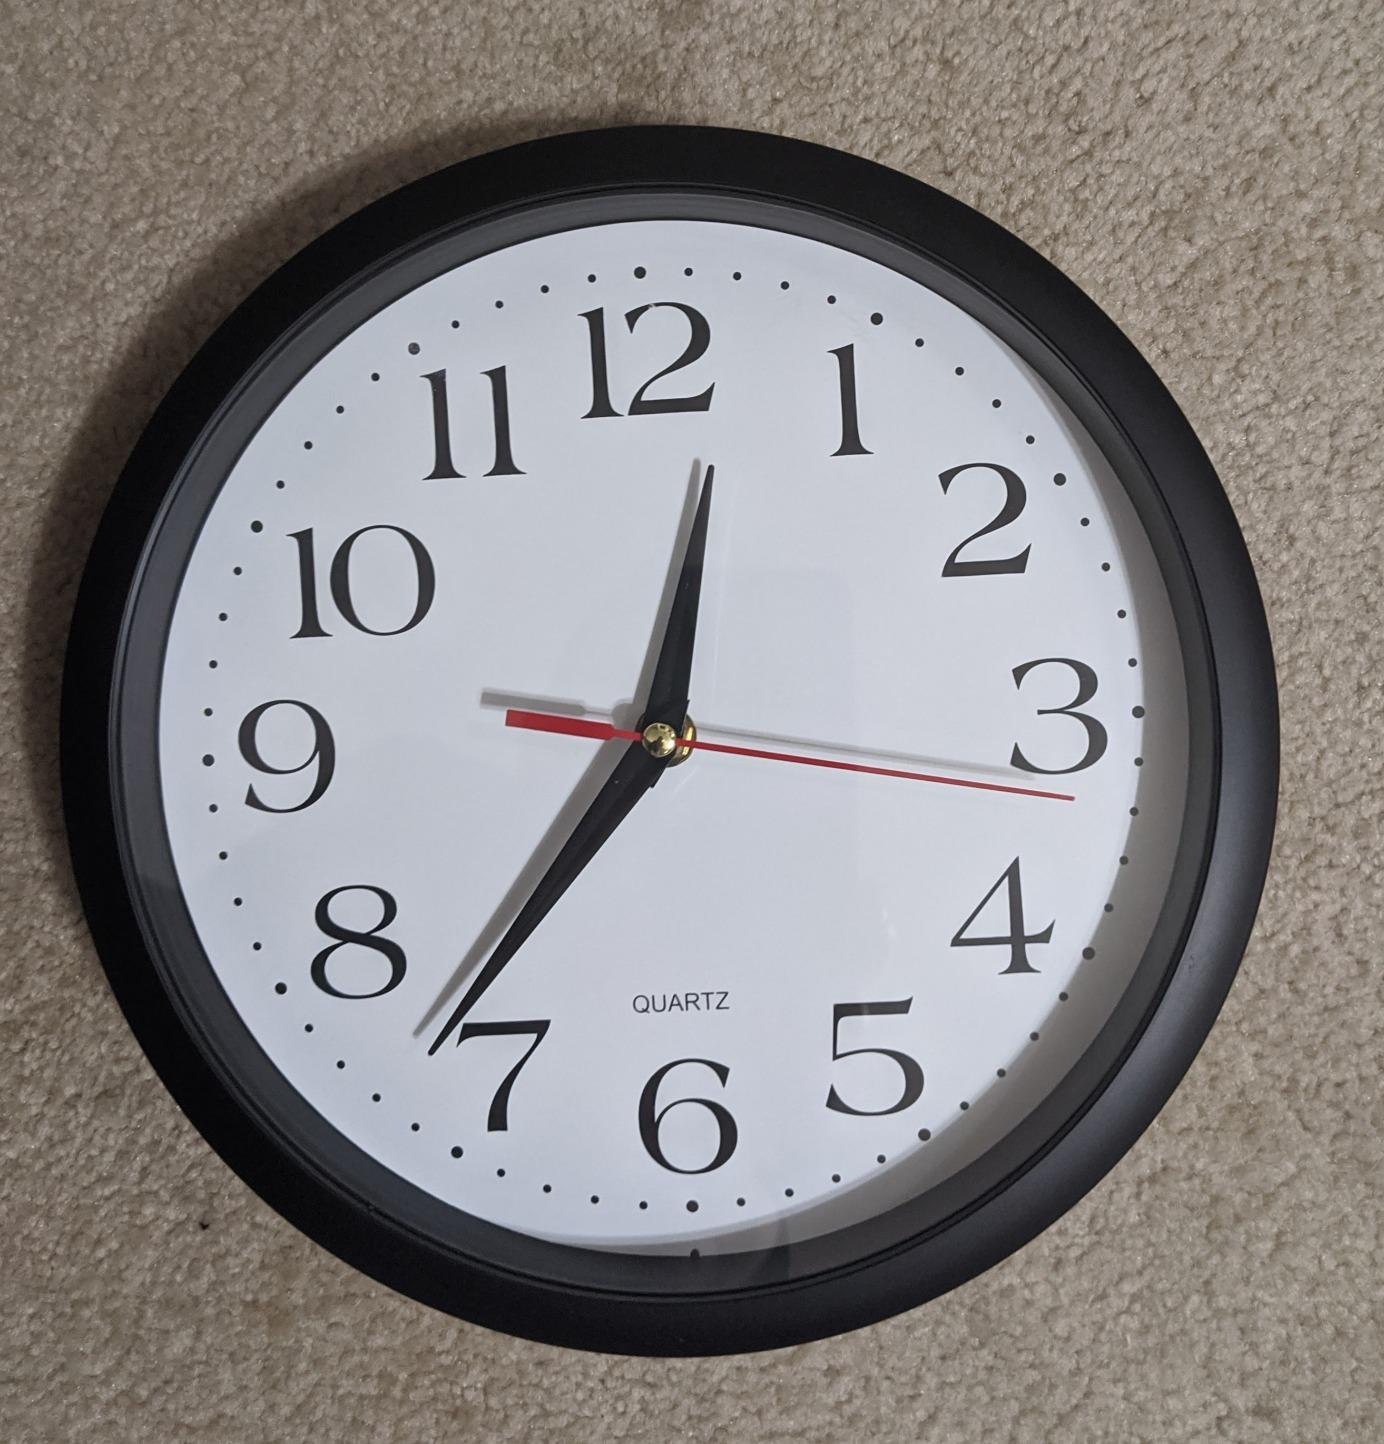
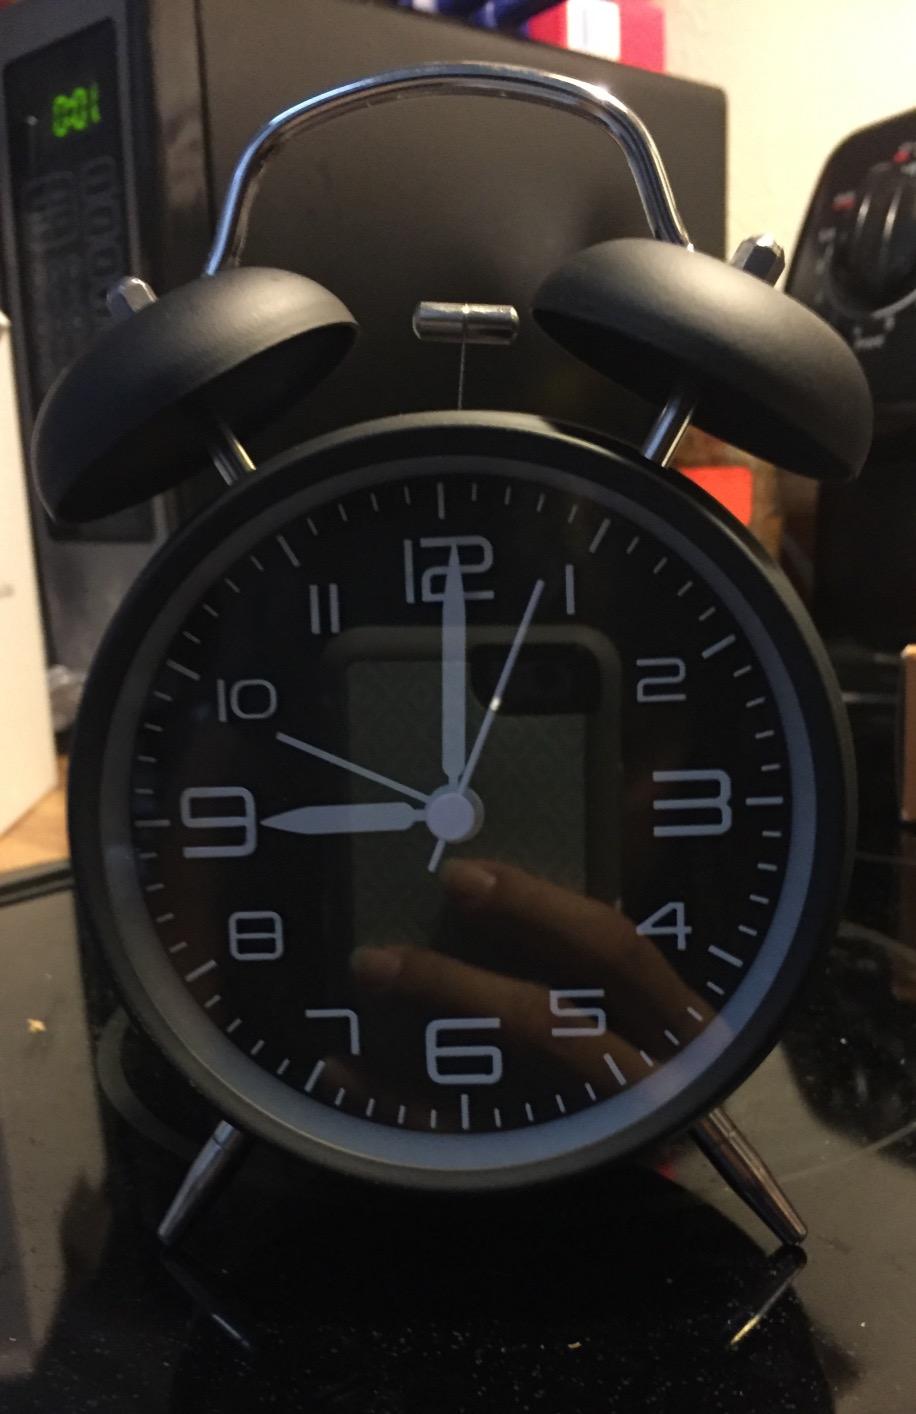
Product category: clock
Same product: no